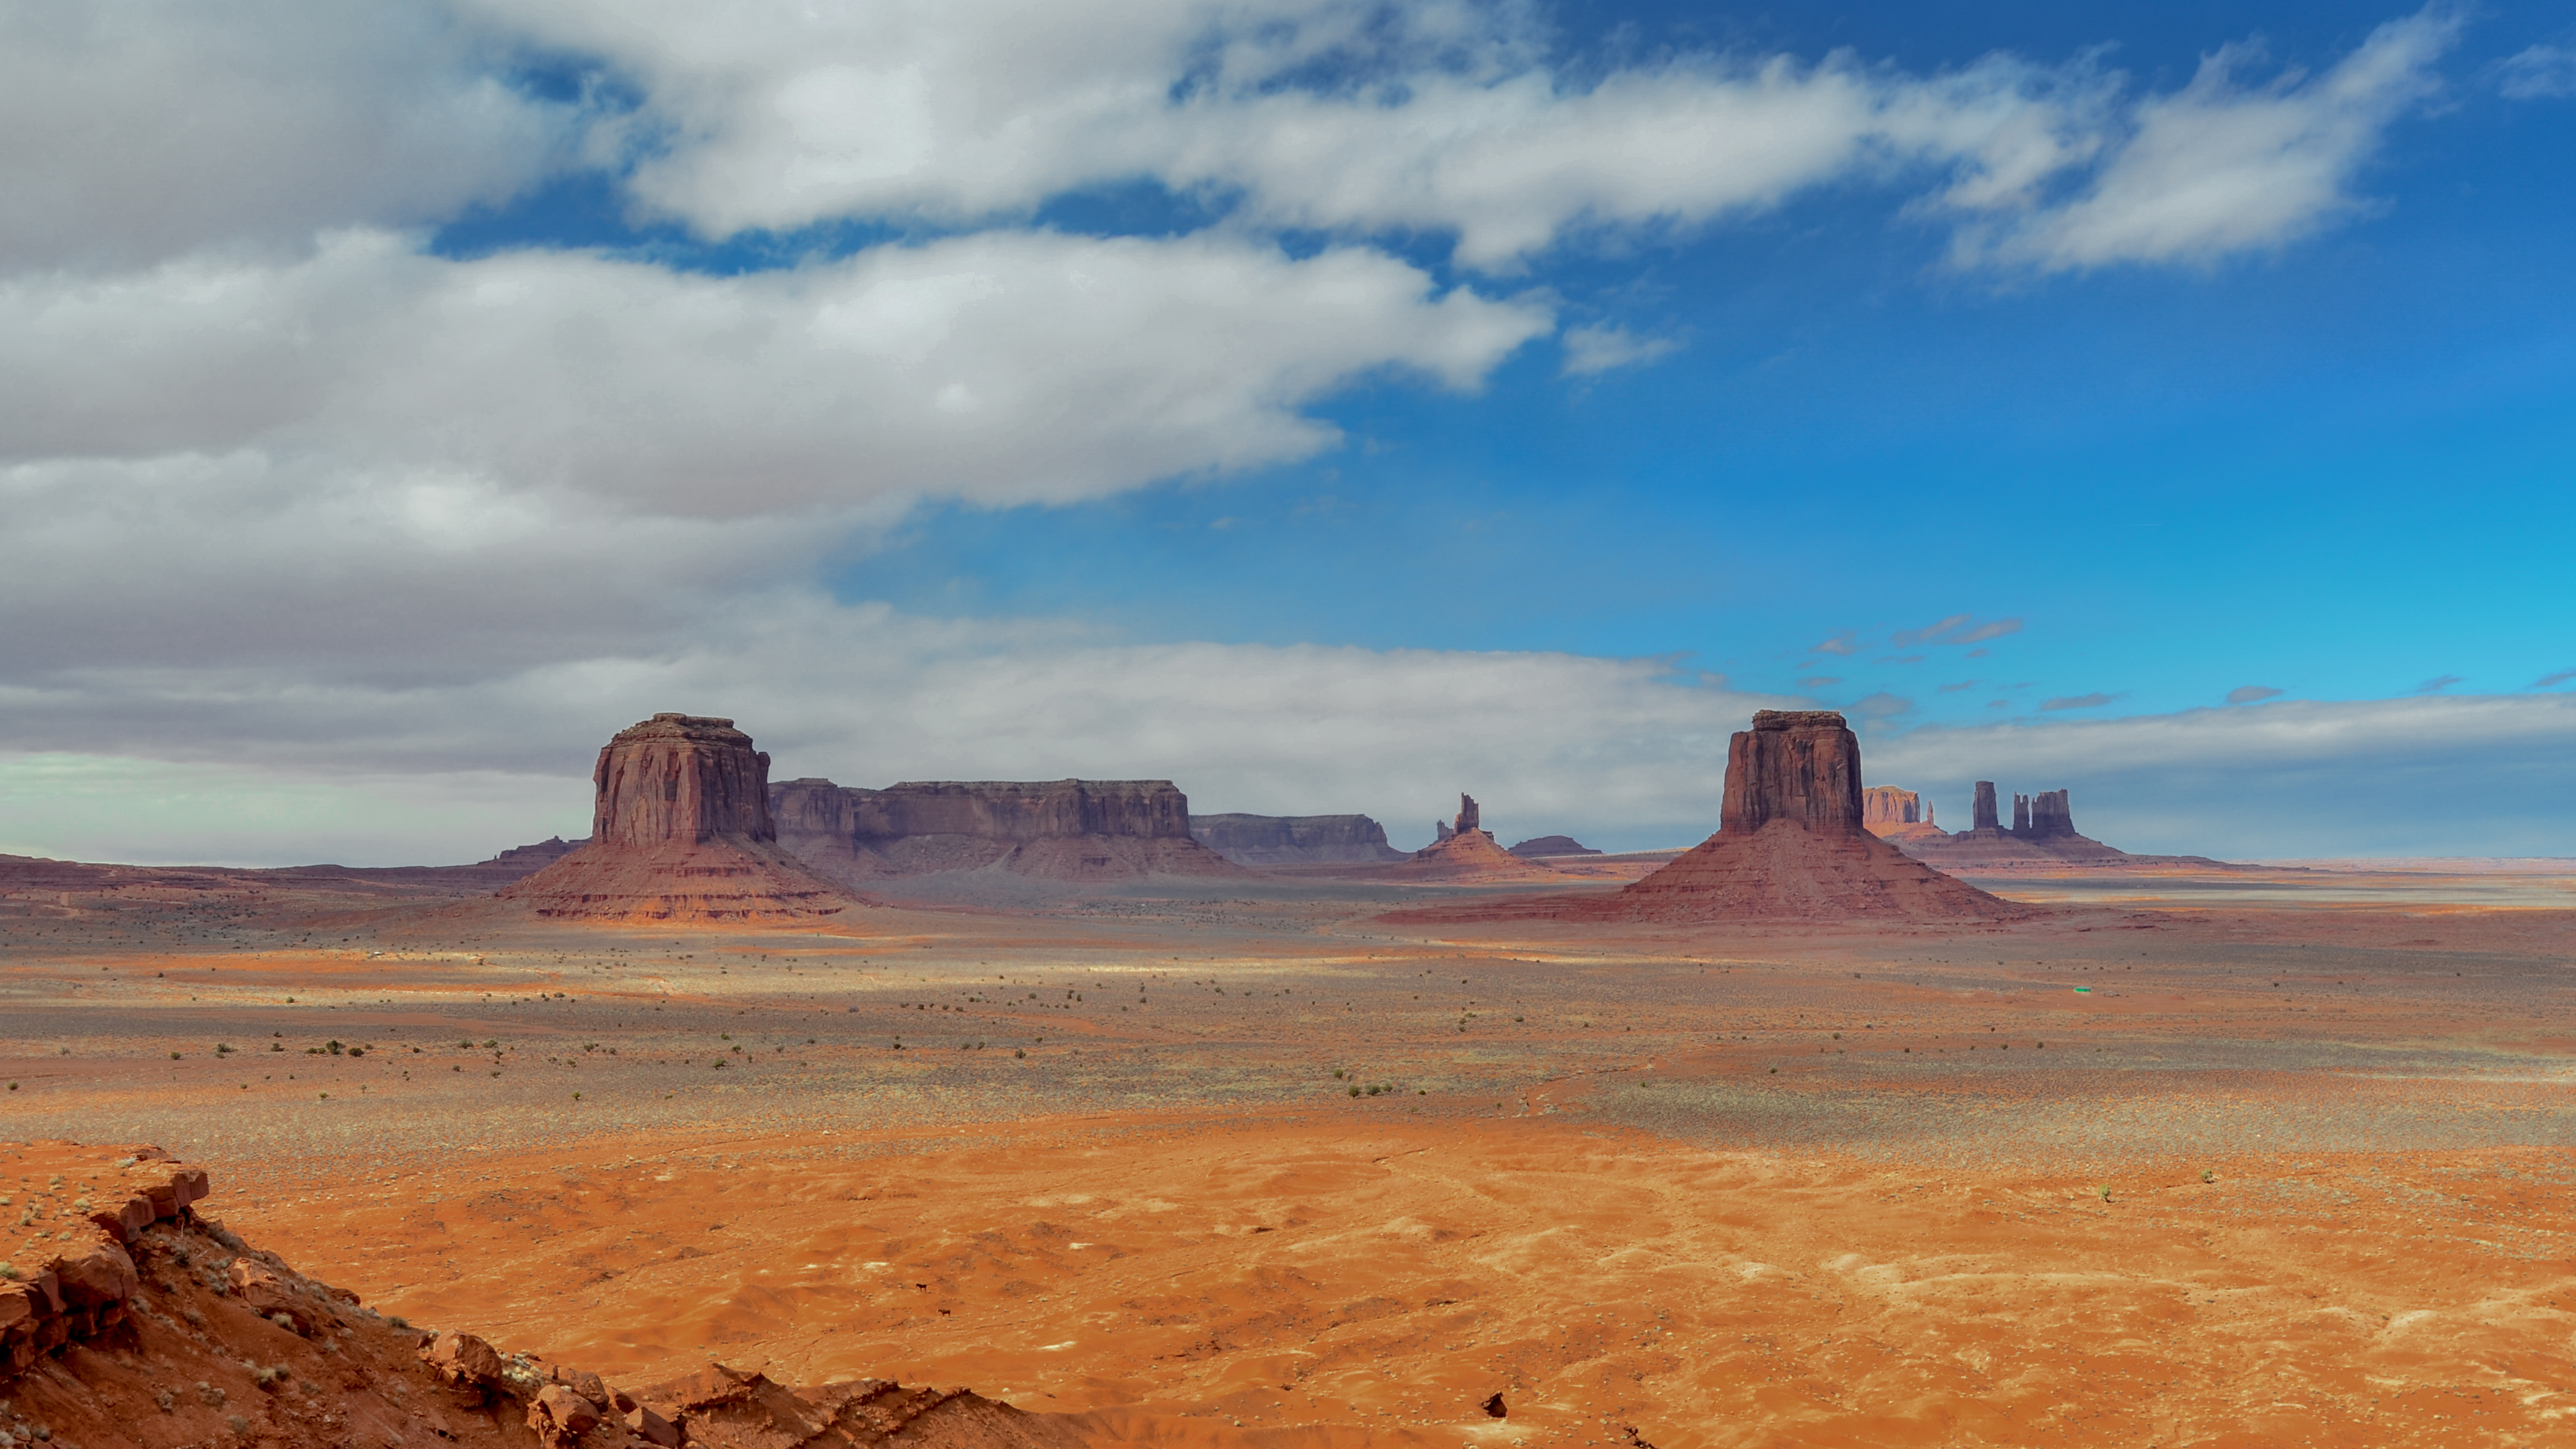
landscape, sand, horizon, sky, cloudy, desert, valley, panorama, formation, plain, blue sky, outdoors, sunny, badlands, plateau, wadi, butte, steppe, landform, monument valley, natural environment, geographical feature, aeolian landform